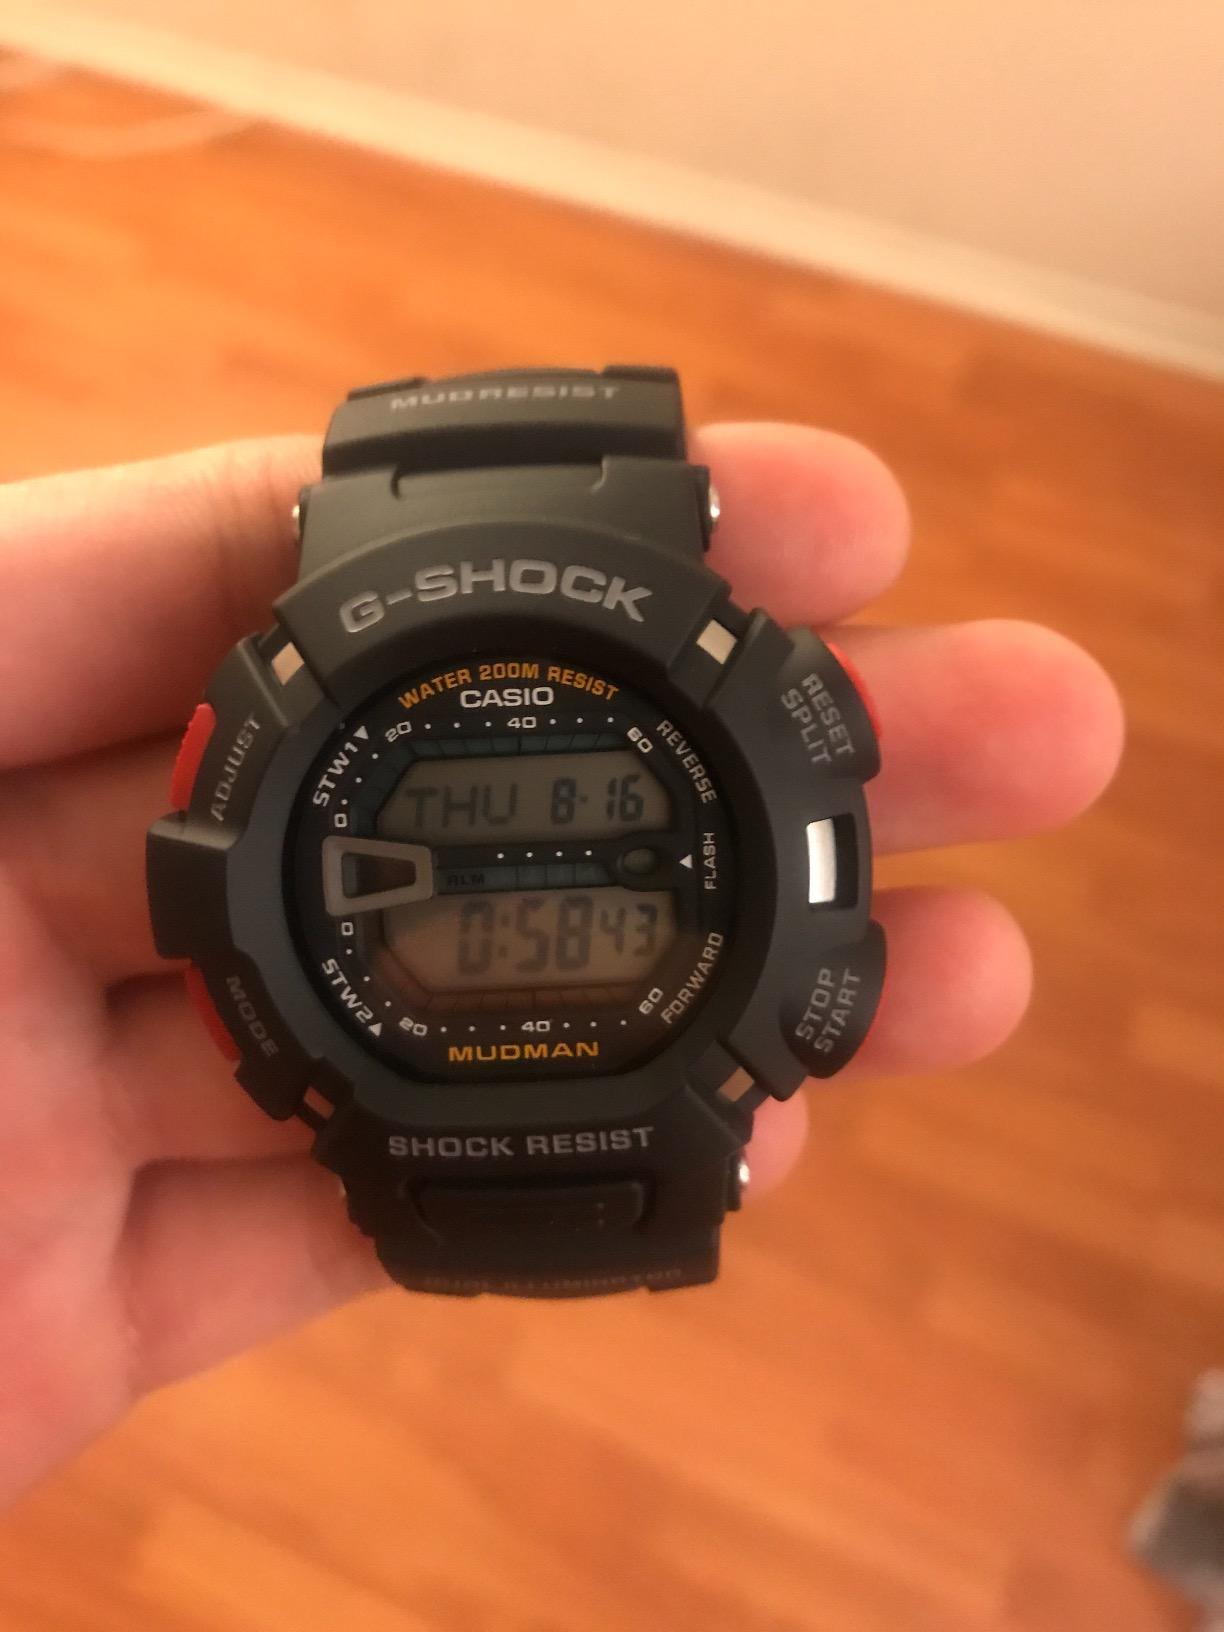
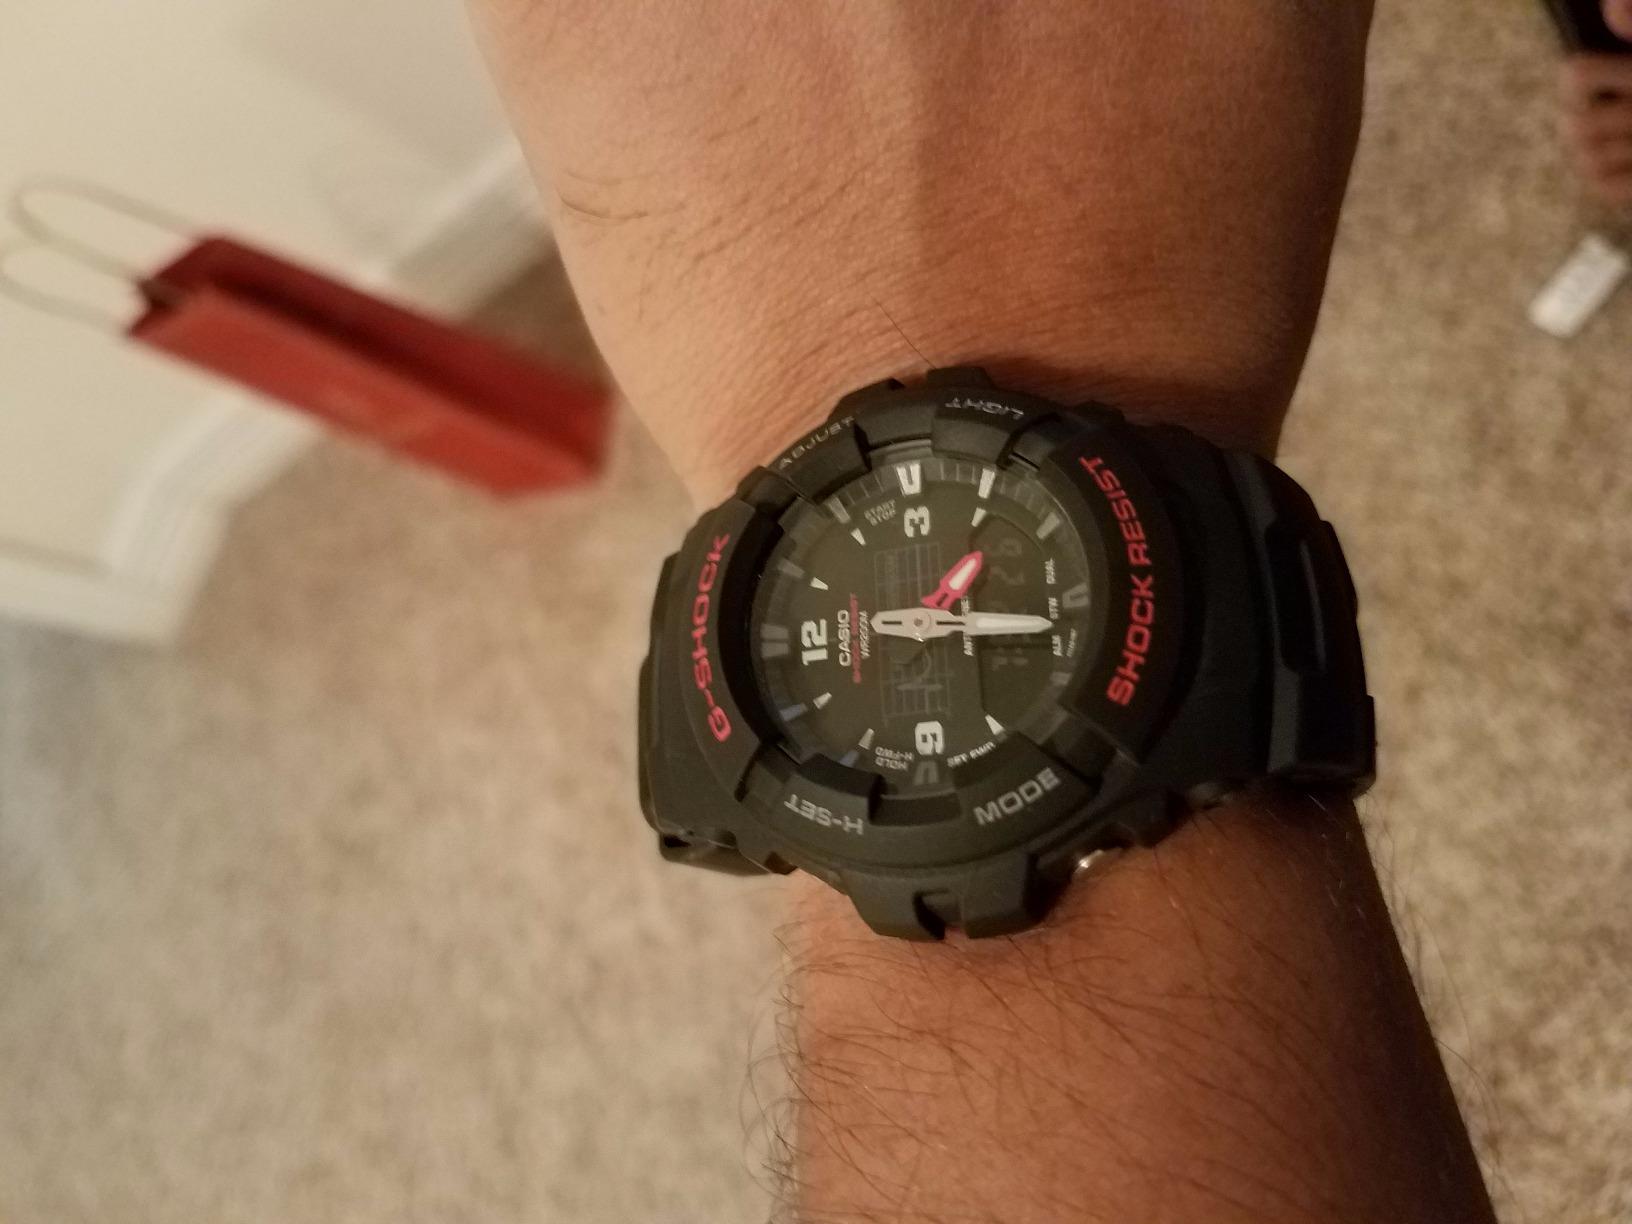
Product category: accessories_watch
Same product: no